Gilbert Car Company

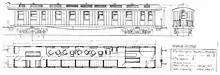
Diagram of NSWGR Sleeping Car 8, built in 1880 by Gilbert Bush & Co.

In 1879, Gilbert leased the Buffalo Car Works facility in Buffalo, which had a capacity of five to twelve new cars per day. The Gilbert company saw some success in 1881 when it secured an order for several hundred refrigerator cars for the newly established American Refrigerator Transit Company. In 1886, Gilbert leased the Jones Car Works of Schenectady.